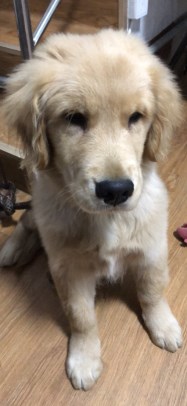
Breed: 5355-n000126-golden_retriever